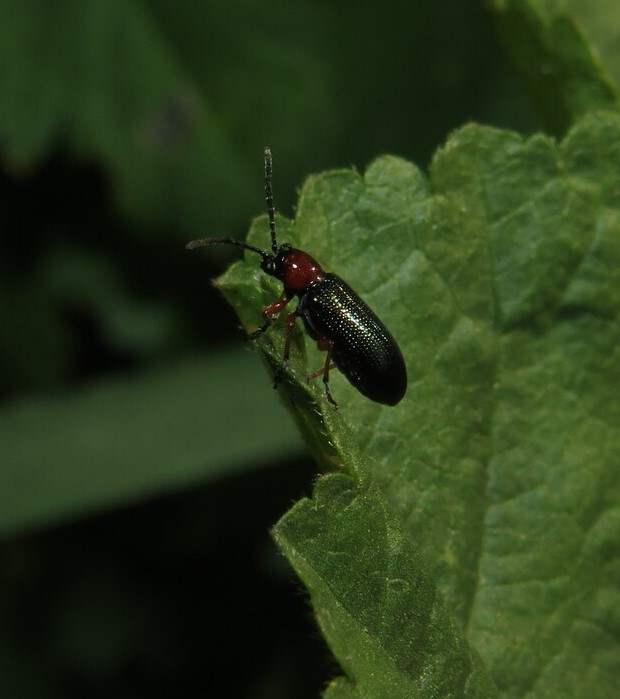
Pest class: cereal_leaf_beetle